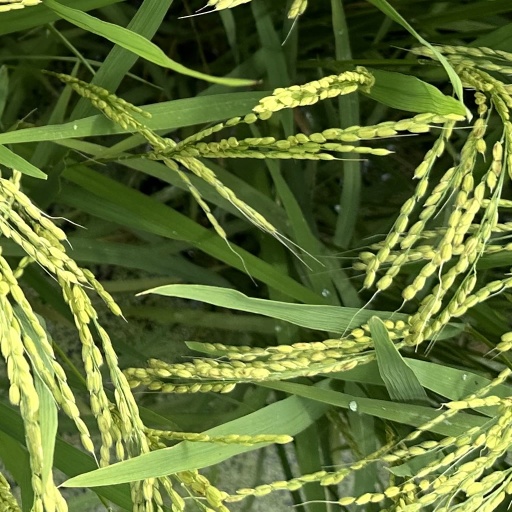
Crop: rice